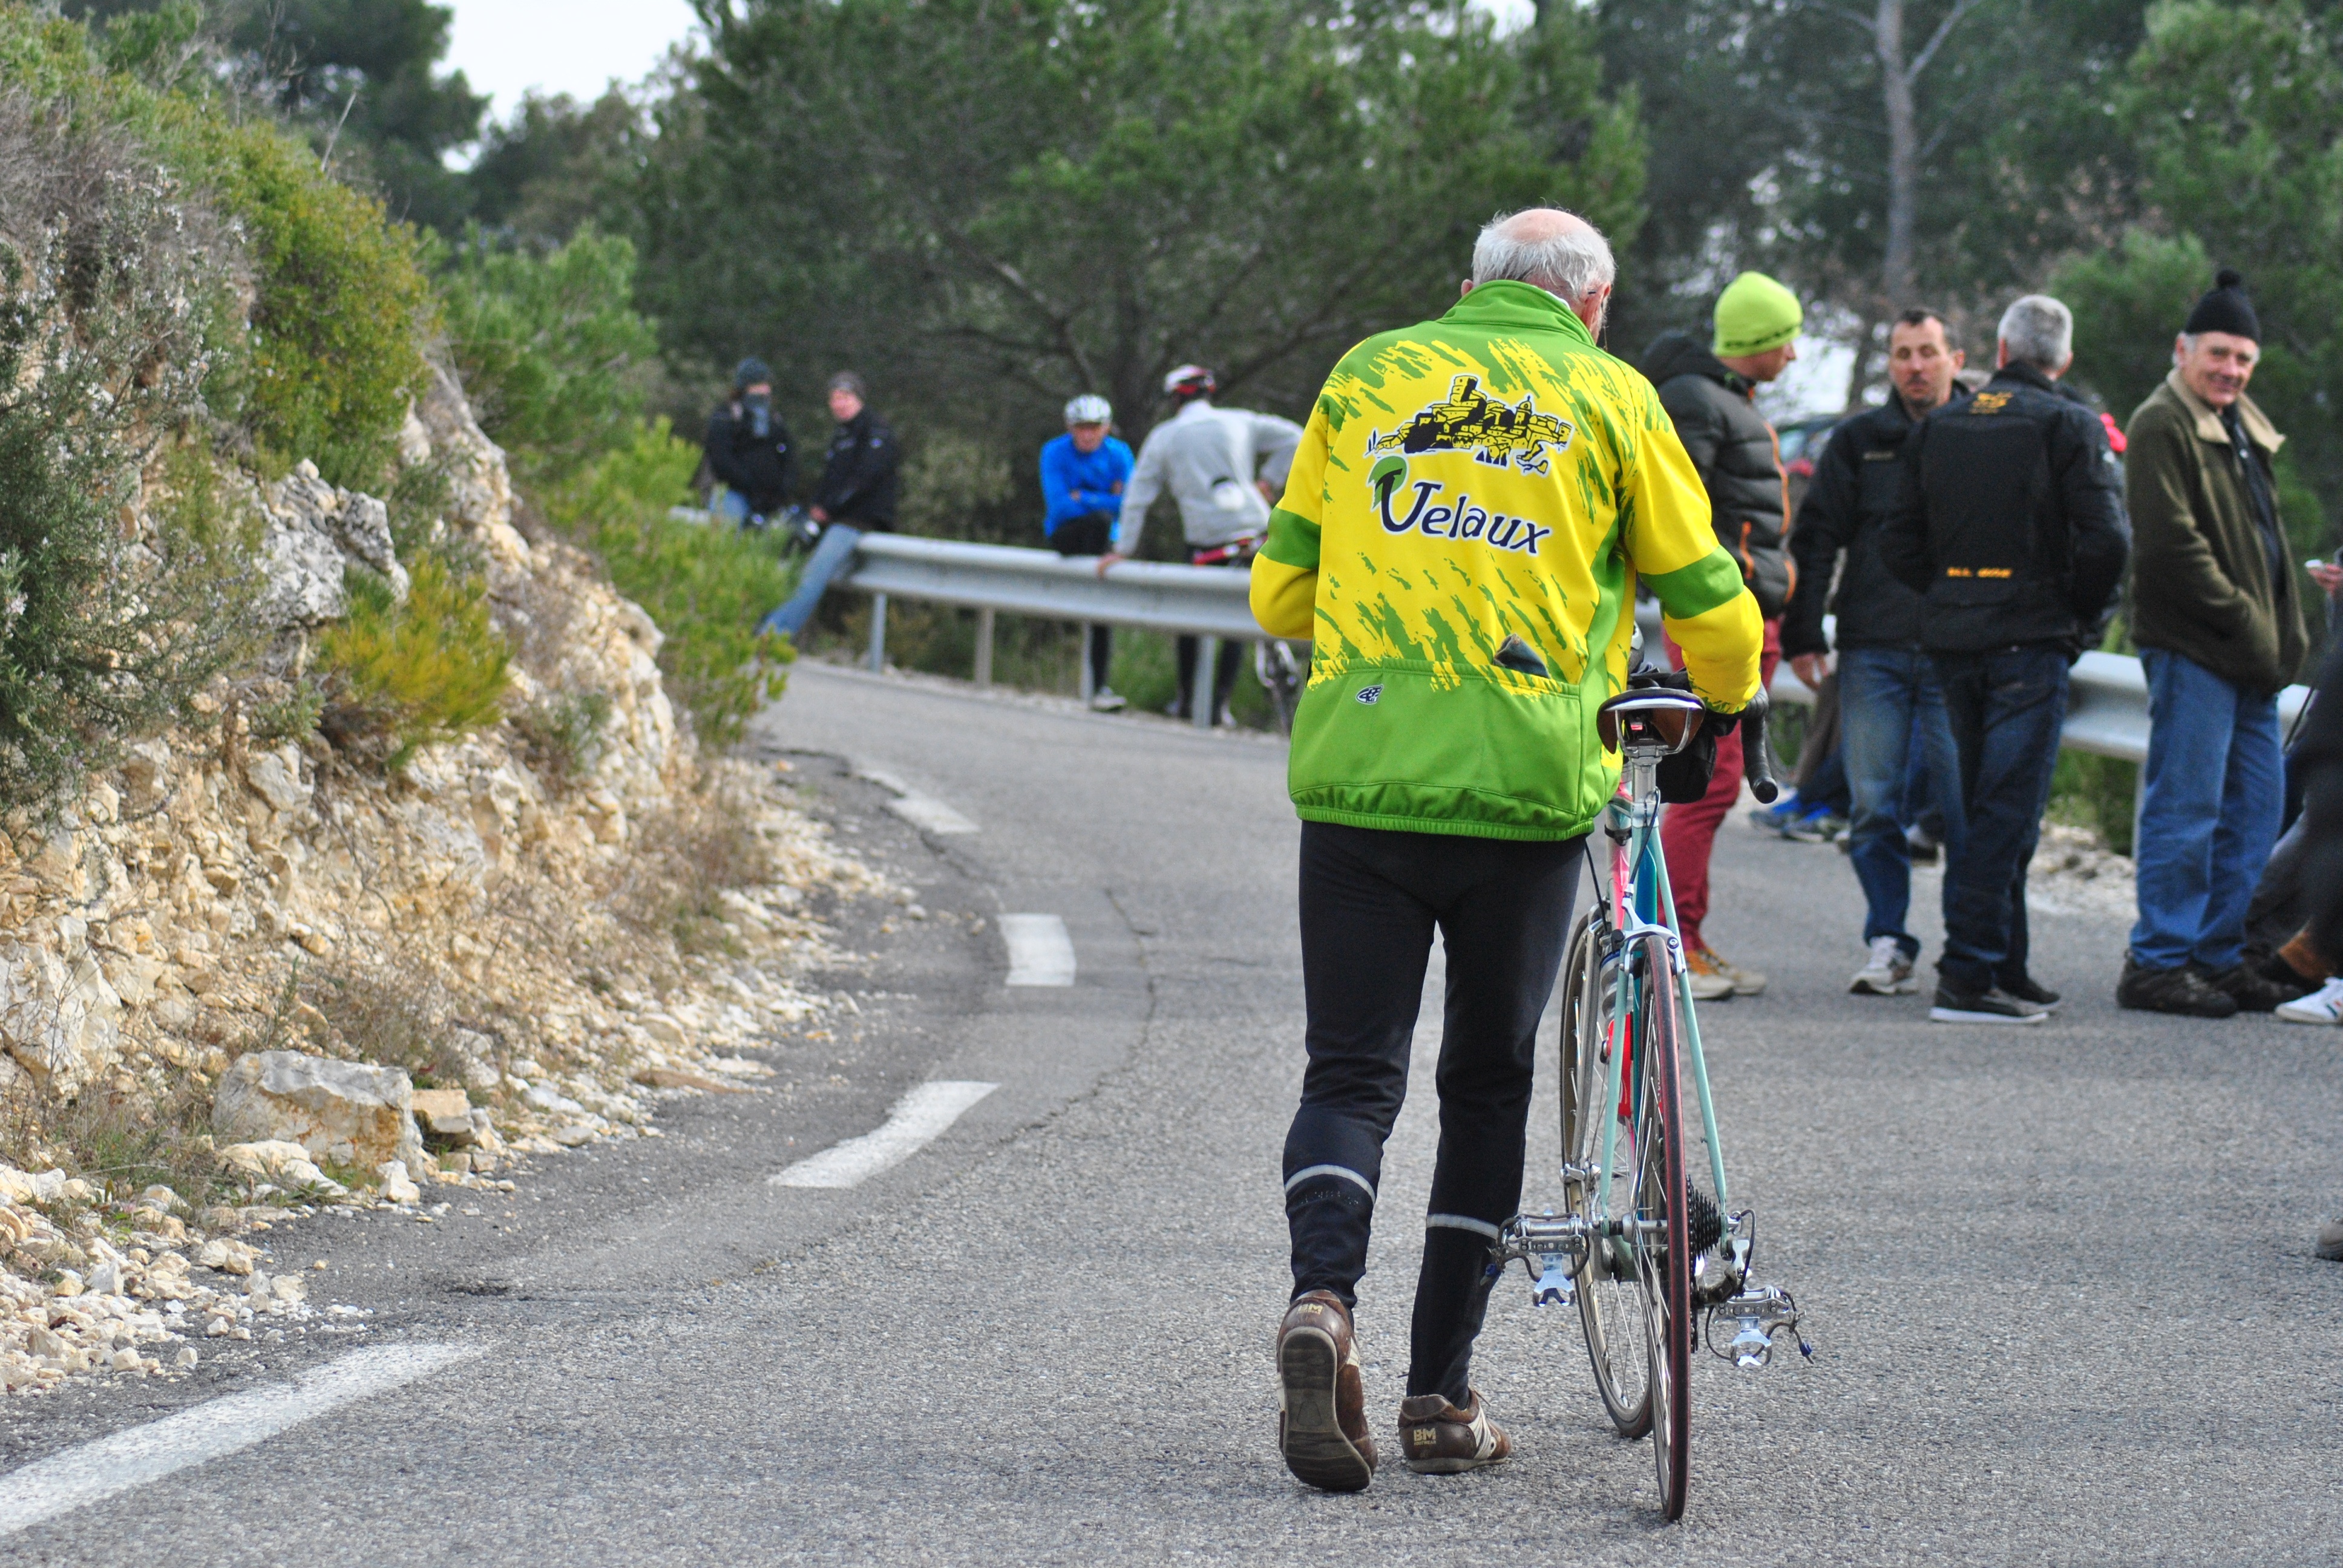
running, bicycle, recreation, vehicle, lane, cycling, race, sports, break, slide, endurance, bergstrasse, road cycling, outdoor recreation, cyclo cross, bicycle racing, endurance sports, ultramarathon, road bicycle racing, duathlon